Juan Carlos Murúa

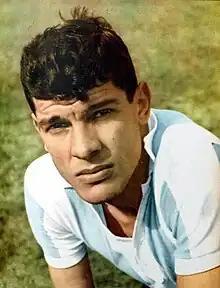
Murúa at Racing Club

Juan Carlos Murúa (17 July 1935 – 26 March 2023) was an Argentine football player and manager who played in the Copa América 1959.